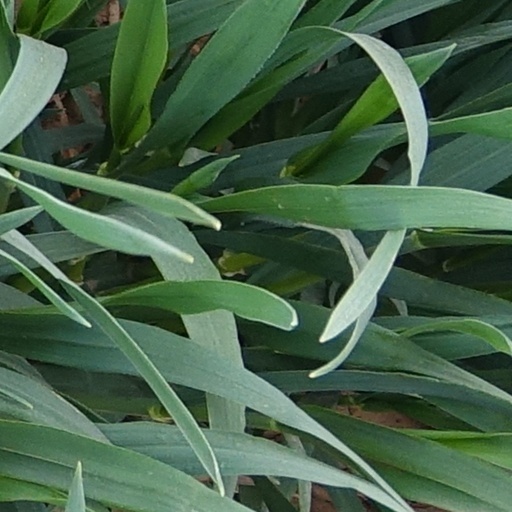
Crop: wheat